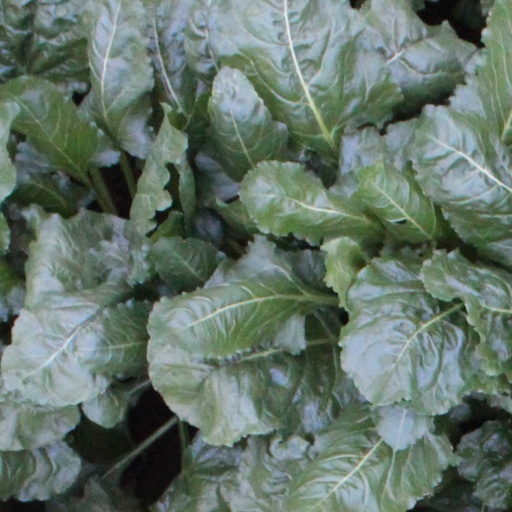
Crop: sugar beet